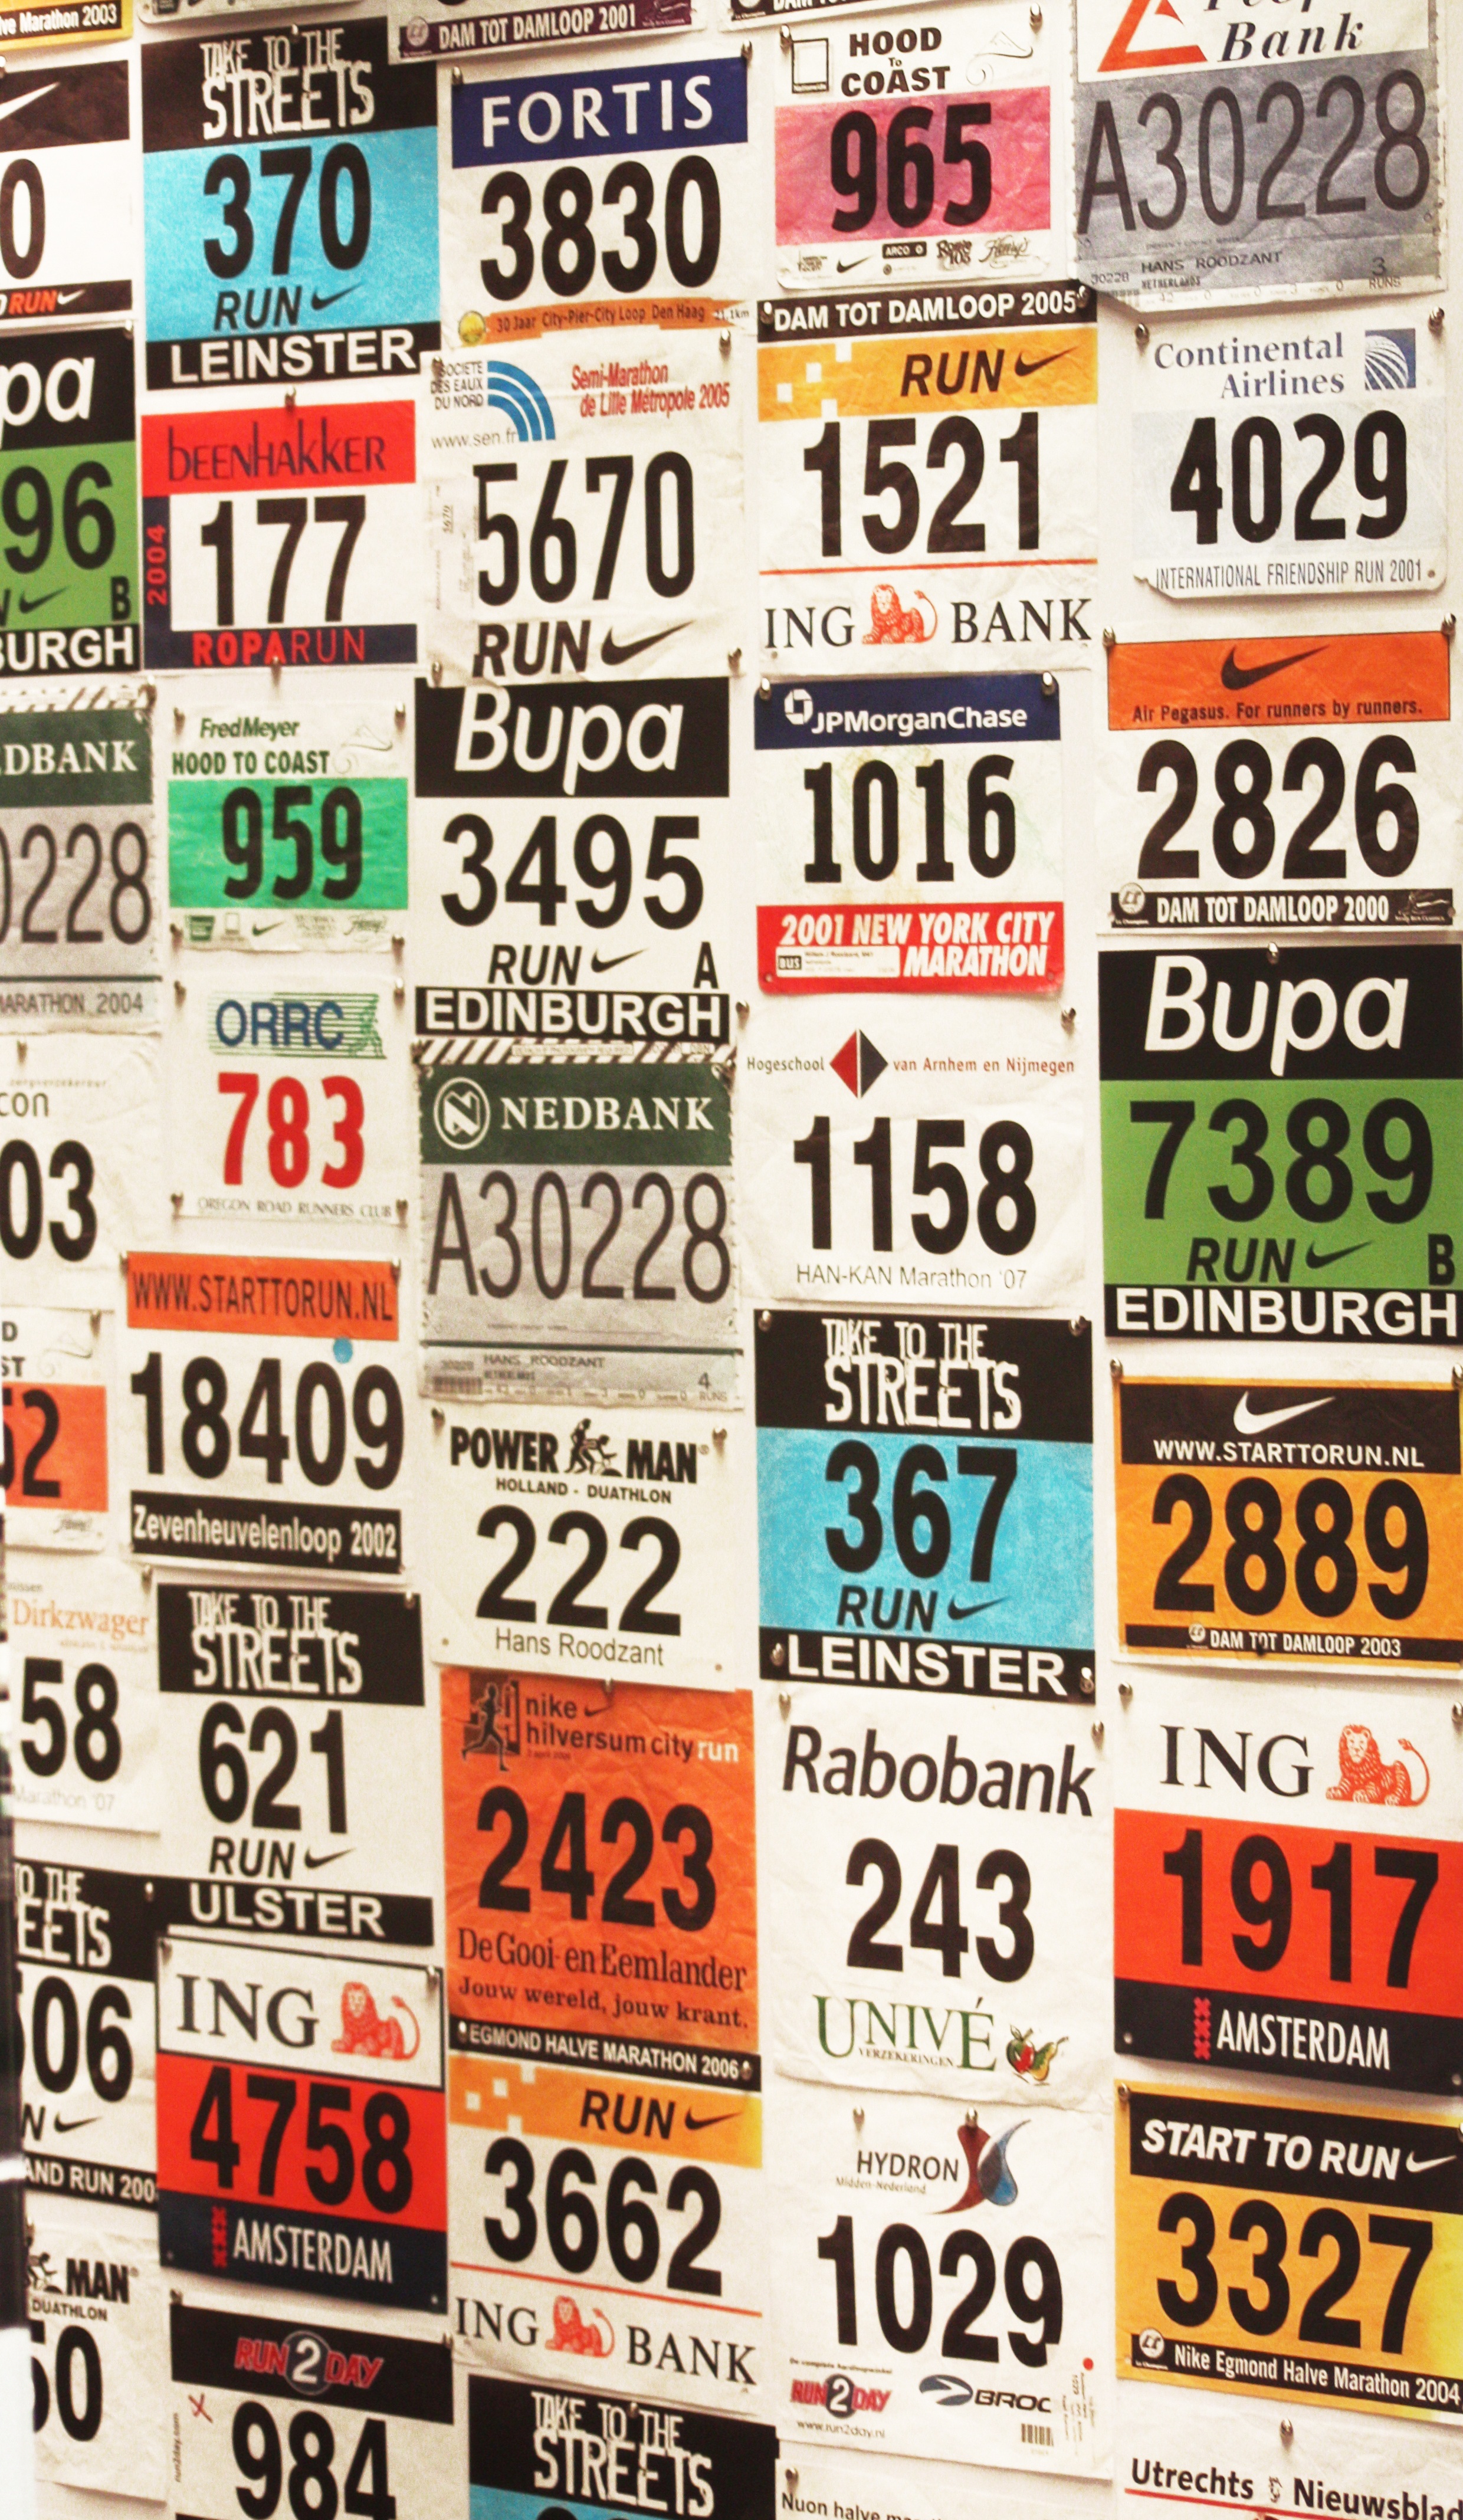
advertising, newspaper, line, shop, banner, font, england, london, colors, ticket, automotive exterior, vehicle registration plate, bibs